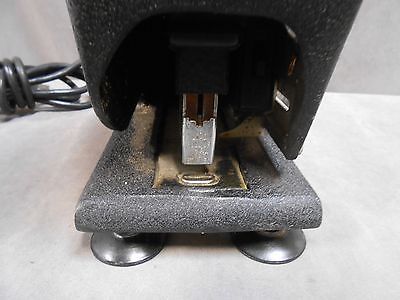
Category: stapler